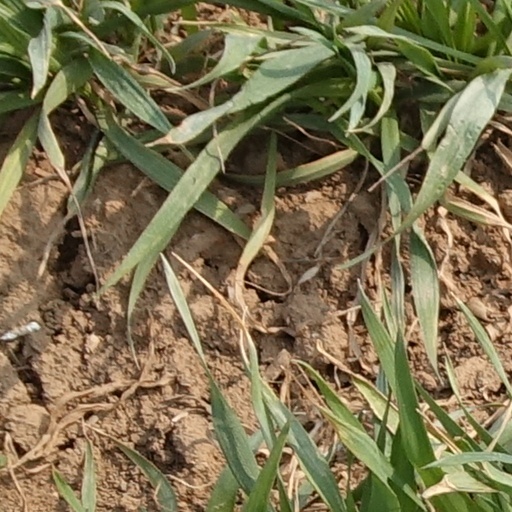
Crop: wheat